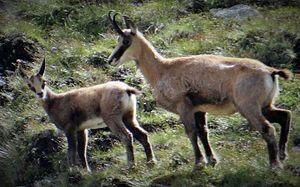
Chamois au cirque du Rosoire (2397m)
Le chamois est une espèce de mammifères de la famille des Bovidés et de la sous-famille des Caprinés. Les six sous-espèces reconnues vivent dans les zones rocheuses, les forêts et pâturages de montagnes, depuis les Alpes jusqu'à l'Anatolie et l'Azerbaïdjan, en passant par les Vosges, le Jura, le Massif central, les Balkans et les Carpates.